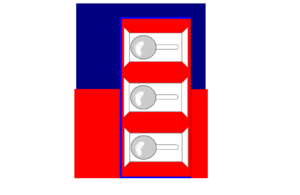
Det tyske kejserriges hær / Uniform
Det tyske kejserriges hær, som ifølge artikel 60 i det tyske riges grundlov hed Deutsches Heer, er betegnelsen for Tysklands hær fra rigets samling i 1871 til etableringen af Reichswehr efter nederlaget i 1. verdenskrig i 1919.